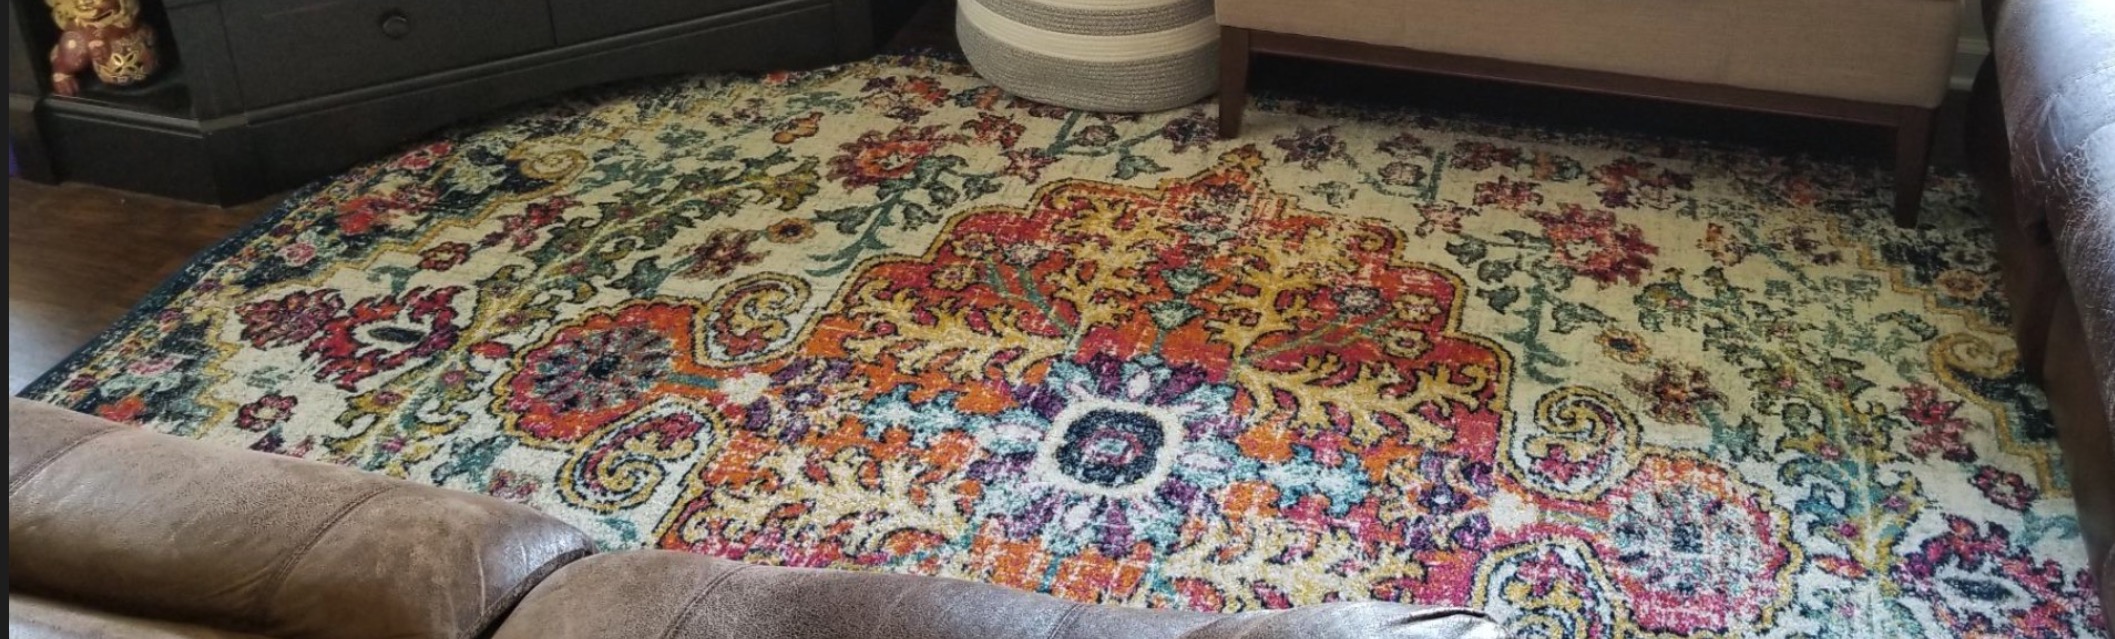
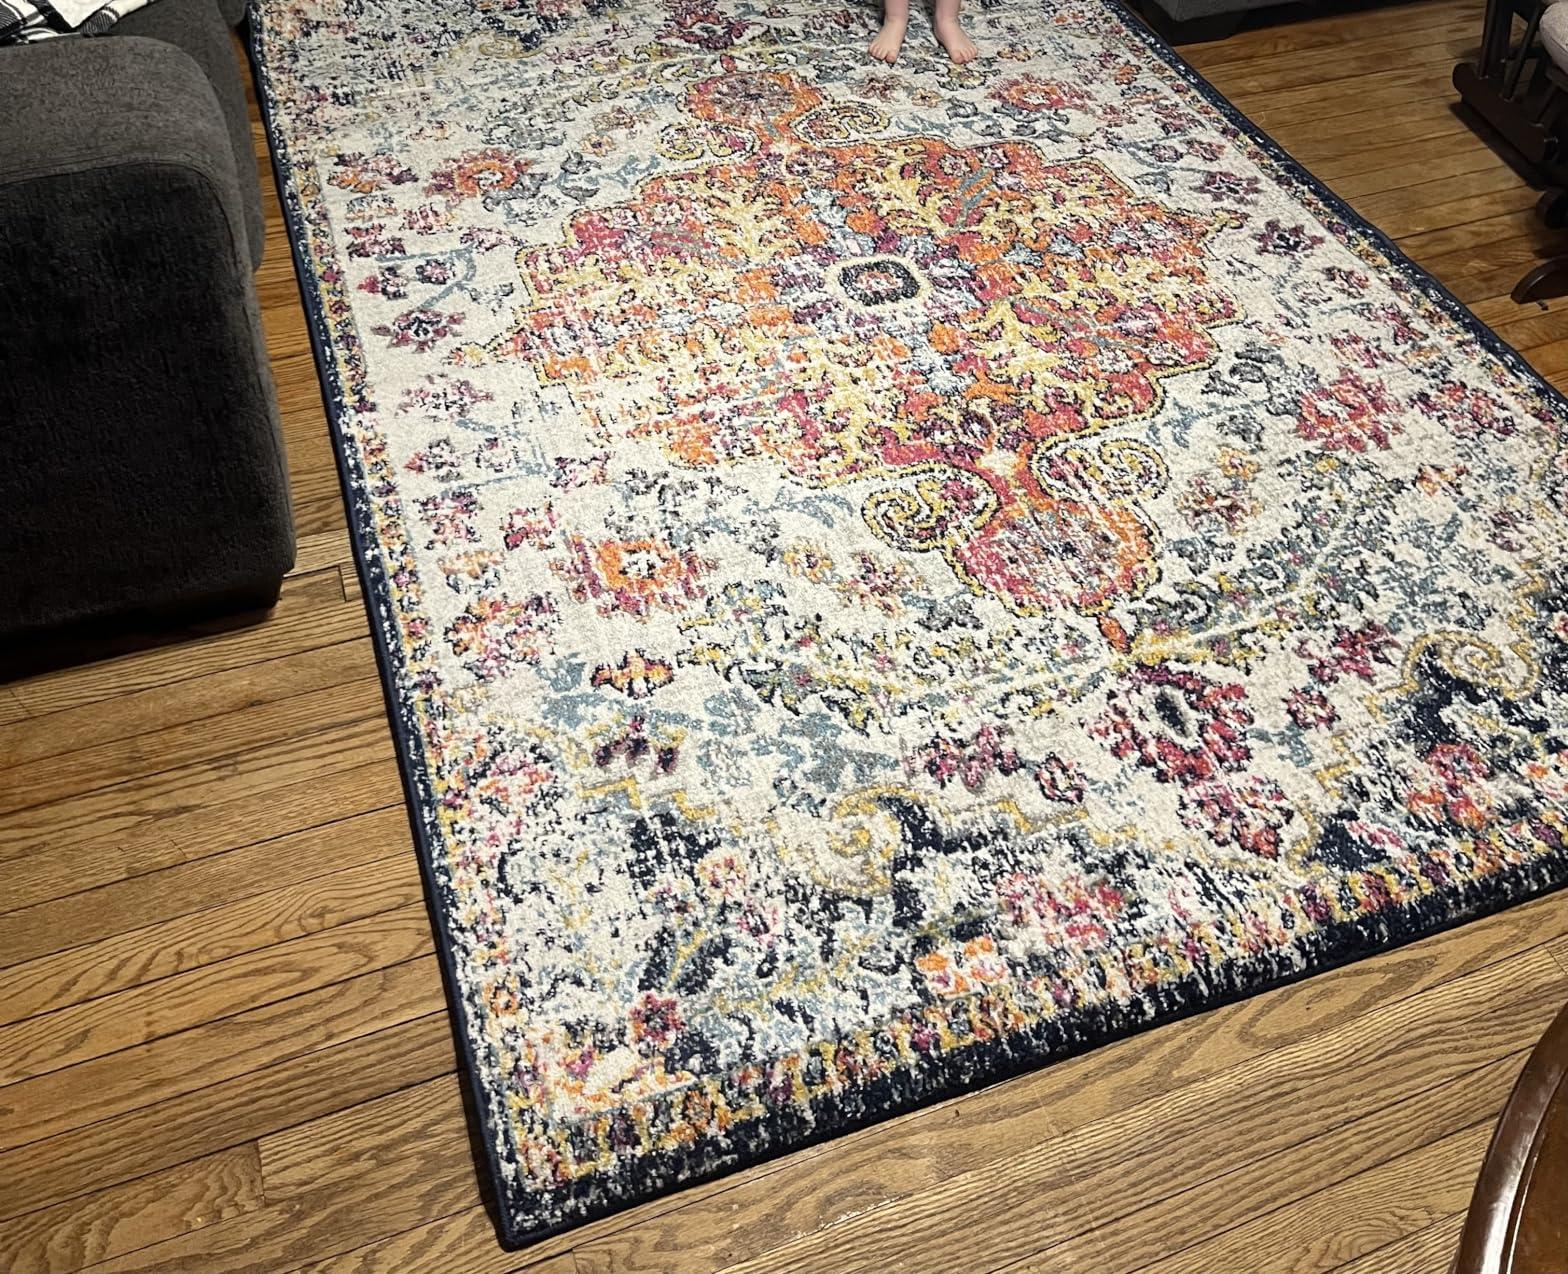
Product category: misc
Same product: yes